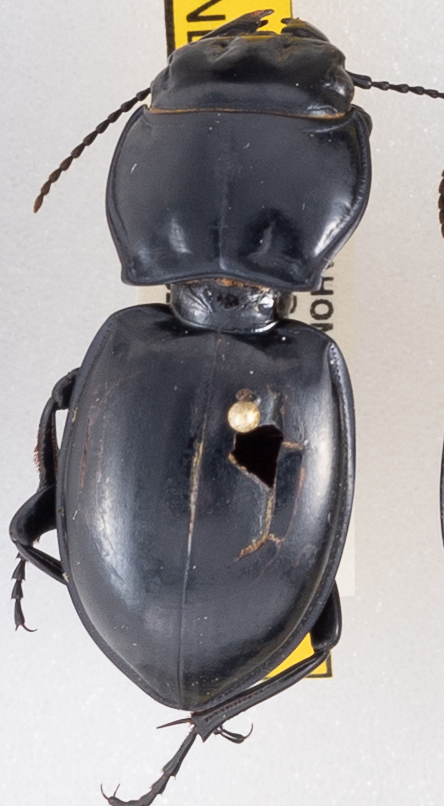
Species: Pasimachus californicus
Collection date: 2019-07-24
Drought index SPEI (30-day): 0.39
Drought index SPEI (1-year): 2.09
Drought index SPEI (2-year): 1.69